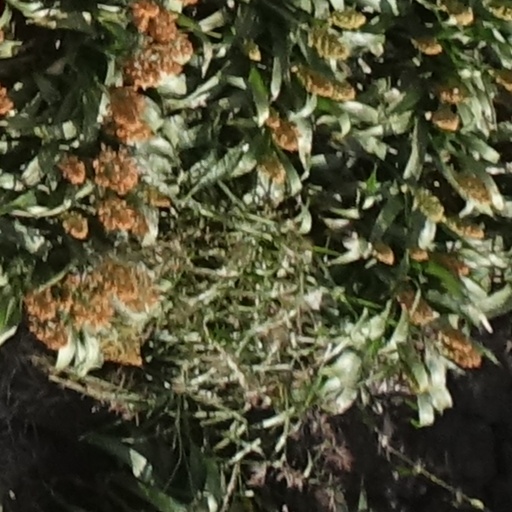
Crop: sorghum